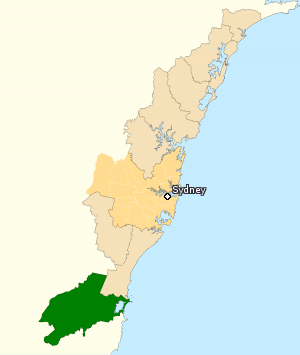
La circonscription de Throsby est une circonscription électorale australienne en Nouvelle-Galles du Sud. Elle a été créée en 1984 et porte le nom de Charles Throsby, un célèbre explorateur de la région au sud de Sydney au XIXᵉ siècle. Elle est située au sud de Sydney et se compose de toute la zone d'administration locale de Shellharbour, la partie sud de la zone adjacente de Wollongong, avec la zone industrielle de Port Kembla et la zone résidentielle autour de Dapto ainsi que de la partie nord de la Municipalité de Kiama avec Minnamurra, Kiama Downs, Bombo et Jamberoo.